Wilhelm Holzbauer

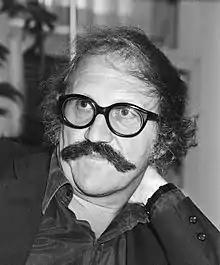
Wilhelm Holzbauer in 1981

Wilhelm Holzbauer (3 September 1930 – 15 June 2019) was an Austrian architect, noted as a "pragmatic" modernist. He was a student of Clemens Holzmeister at the Vienna University of Technology between 1950 and 1953. In 1956–57, he studied at the Massachusetts Institute of Technology as a Fulbright Scholar. From 1977 to 1998, he was professor at the University of Applied Arts Vienna.